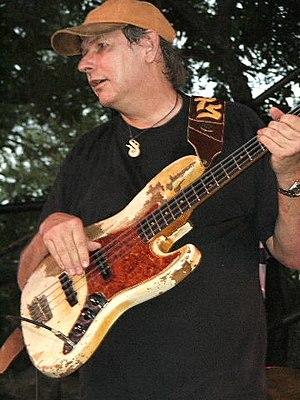
Tommy Shannon est un bassiste américain connu pour avoir été membre du groupe de blues rock Double Trouble de Stevie Ray Vaughan et avoir joué avec Johnny Winter.